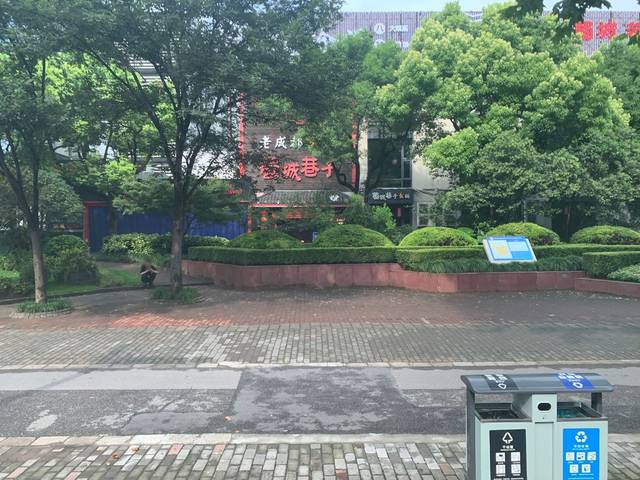
Region: China
Coordinates: 31.228, 121.522